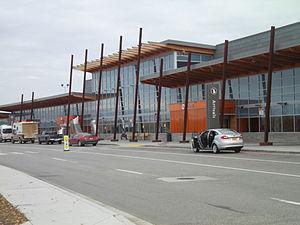
Fairbanks est la deuxième ville, après Anchorage, de l’État de l'Alaska, aux États-Unis. Elle est située au nord du 64ᵉ parallèle, entre la rivière Chena et la rivière Tanana. En 2016, sa population est estimée à 32 751 habitants, 100 605 dans l’agglomération. Elle abrite notamment l'université de l'Alaska de Fairbanks créée en 1917. En janvier, la température peut descendre jusqu'à −28 °C.